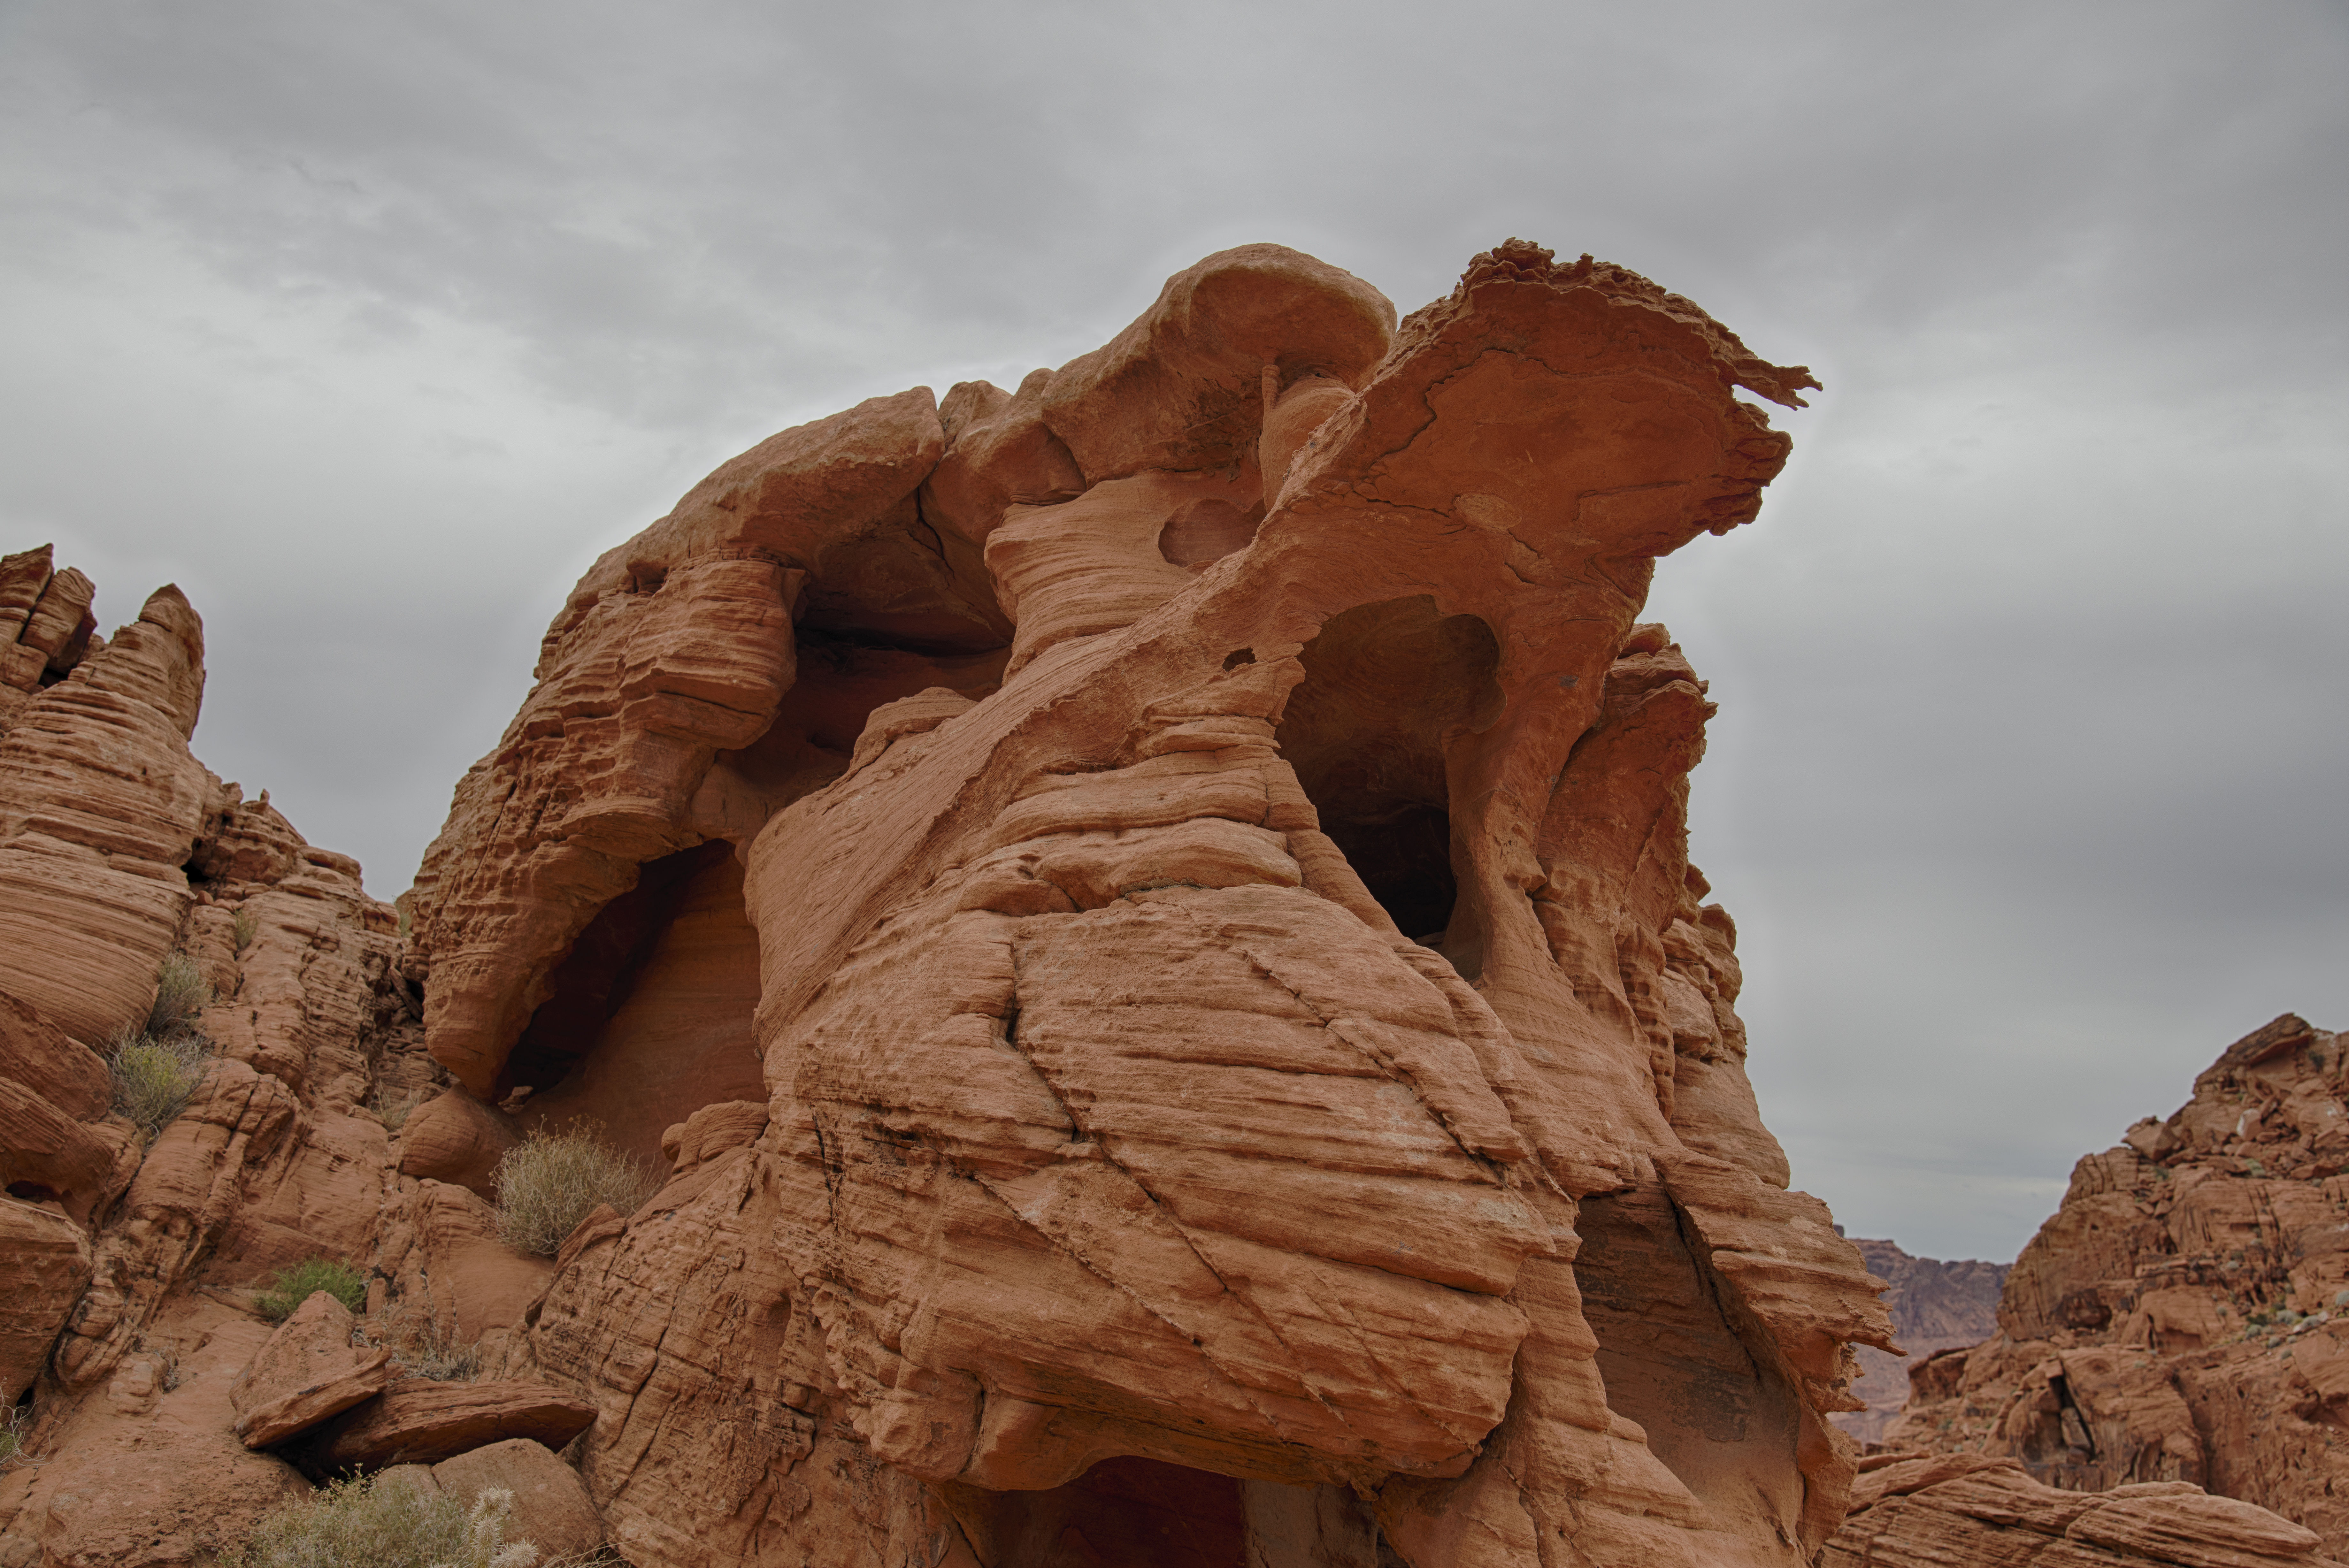
landscape, rock, architecture, wood, formation, arch, canyon, terrain, material, hdr, cool image, geology, temple, nevada, i, nikond800e, valleyoffirestatepark, nikhdrefexpro2, ancient history, natural environment